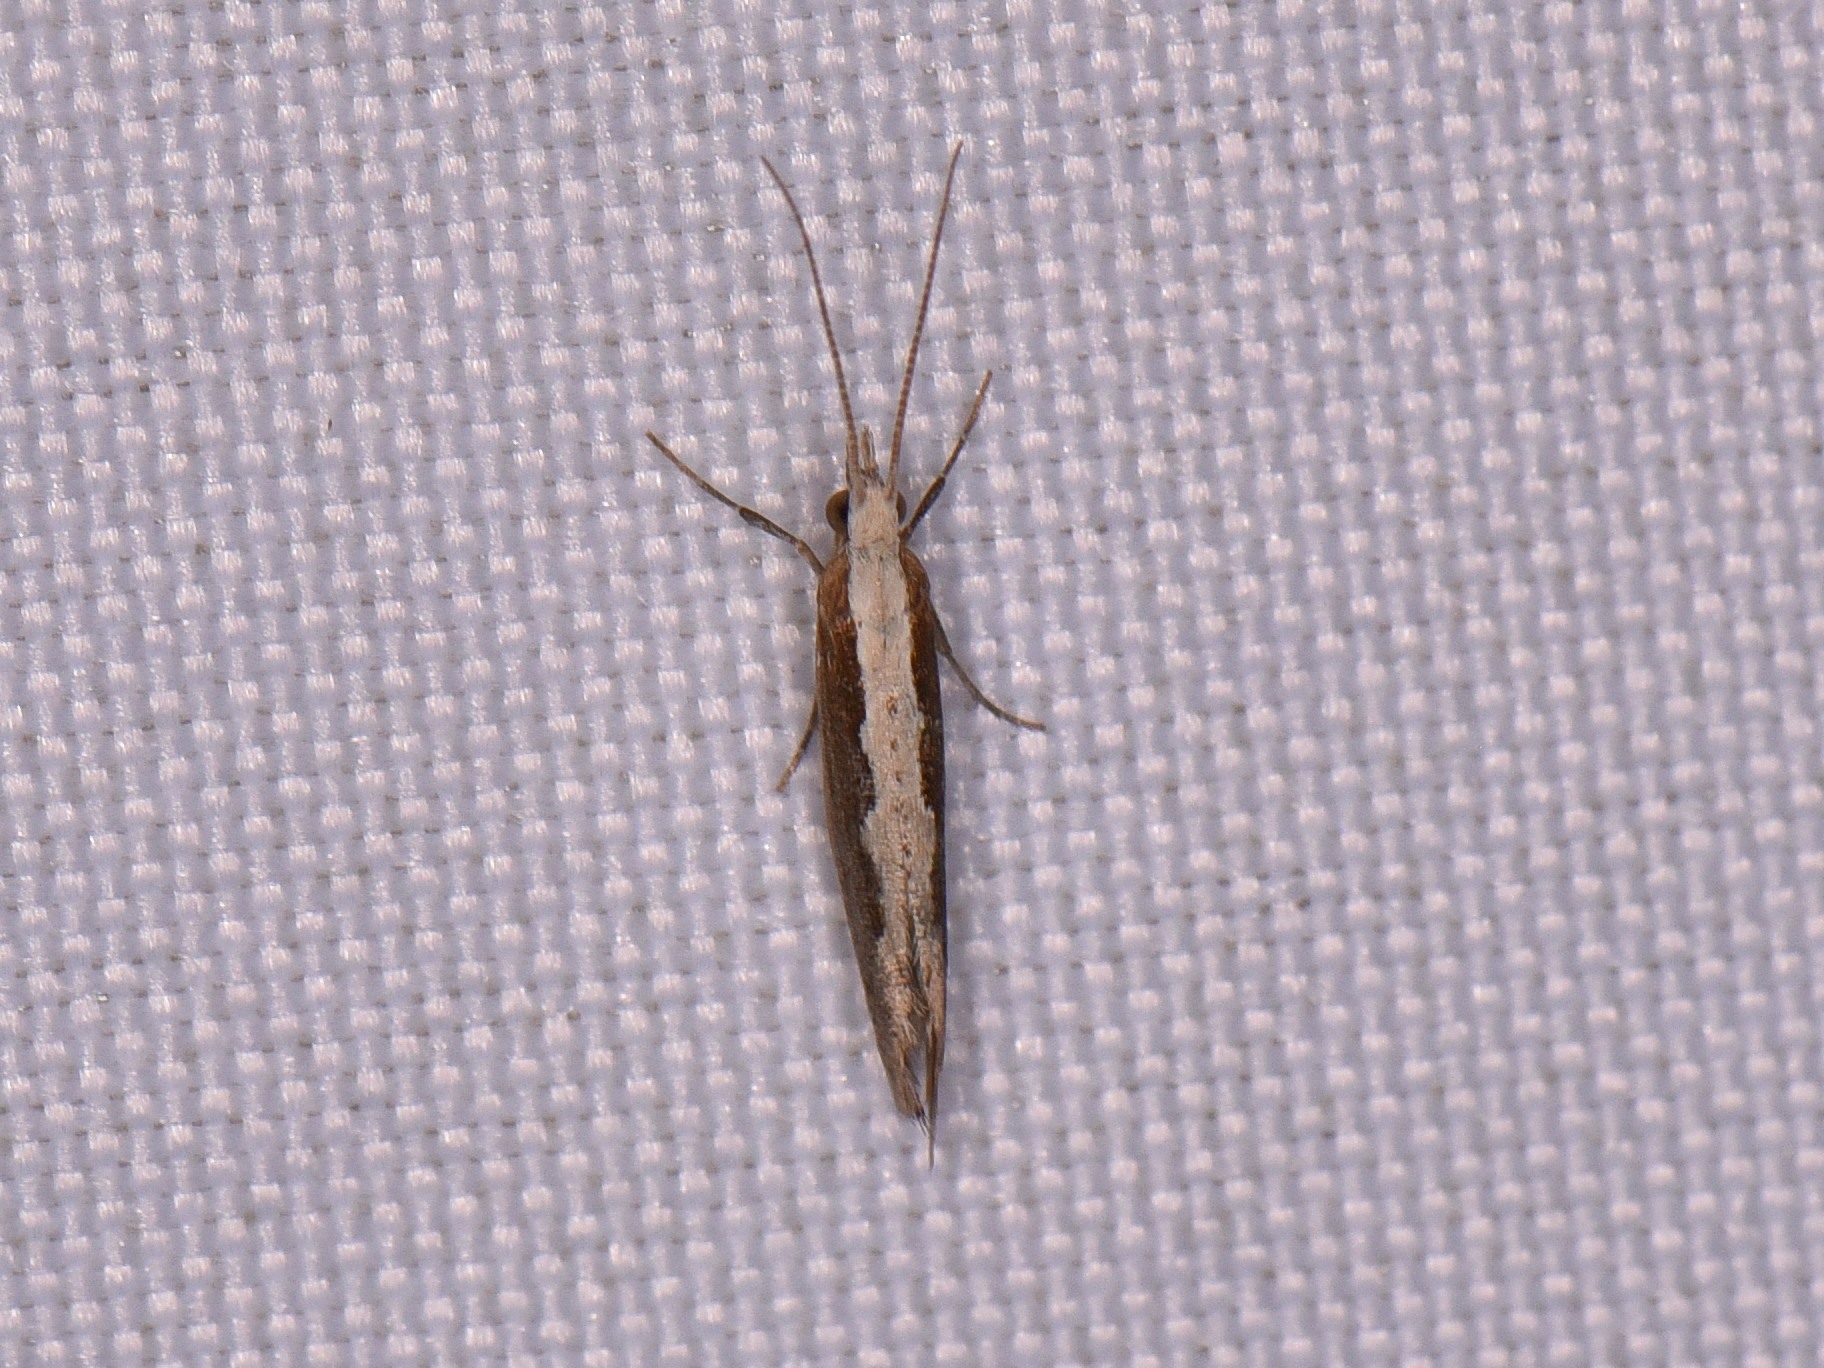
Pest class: diamondback_moth